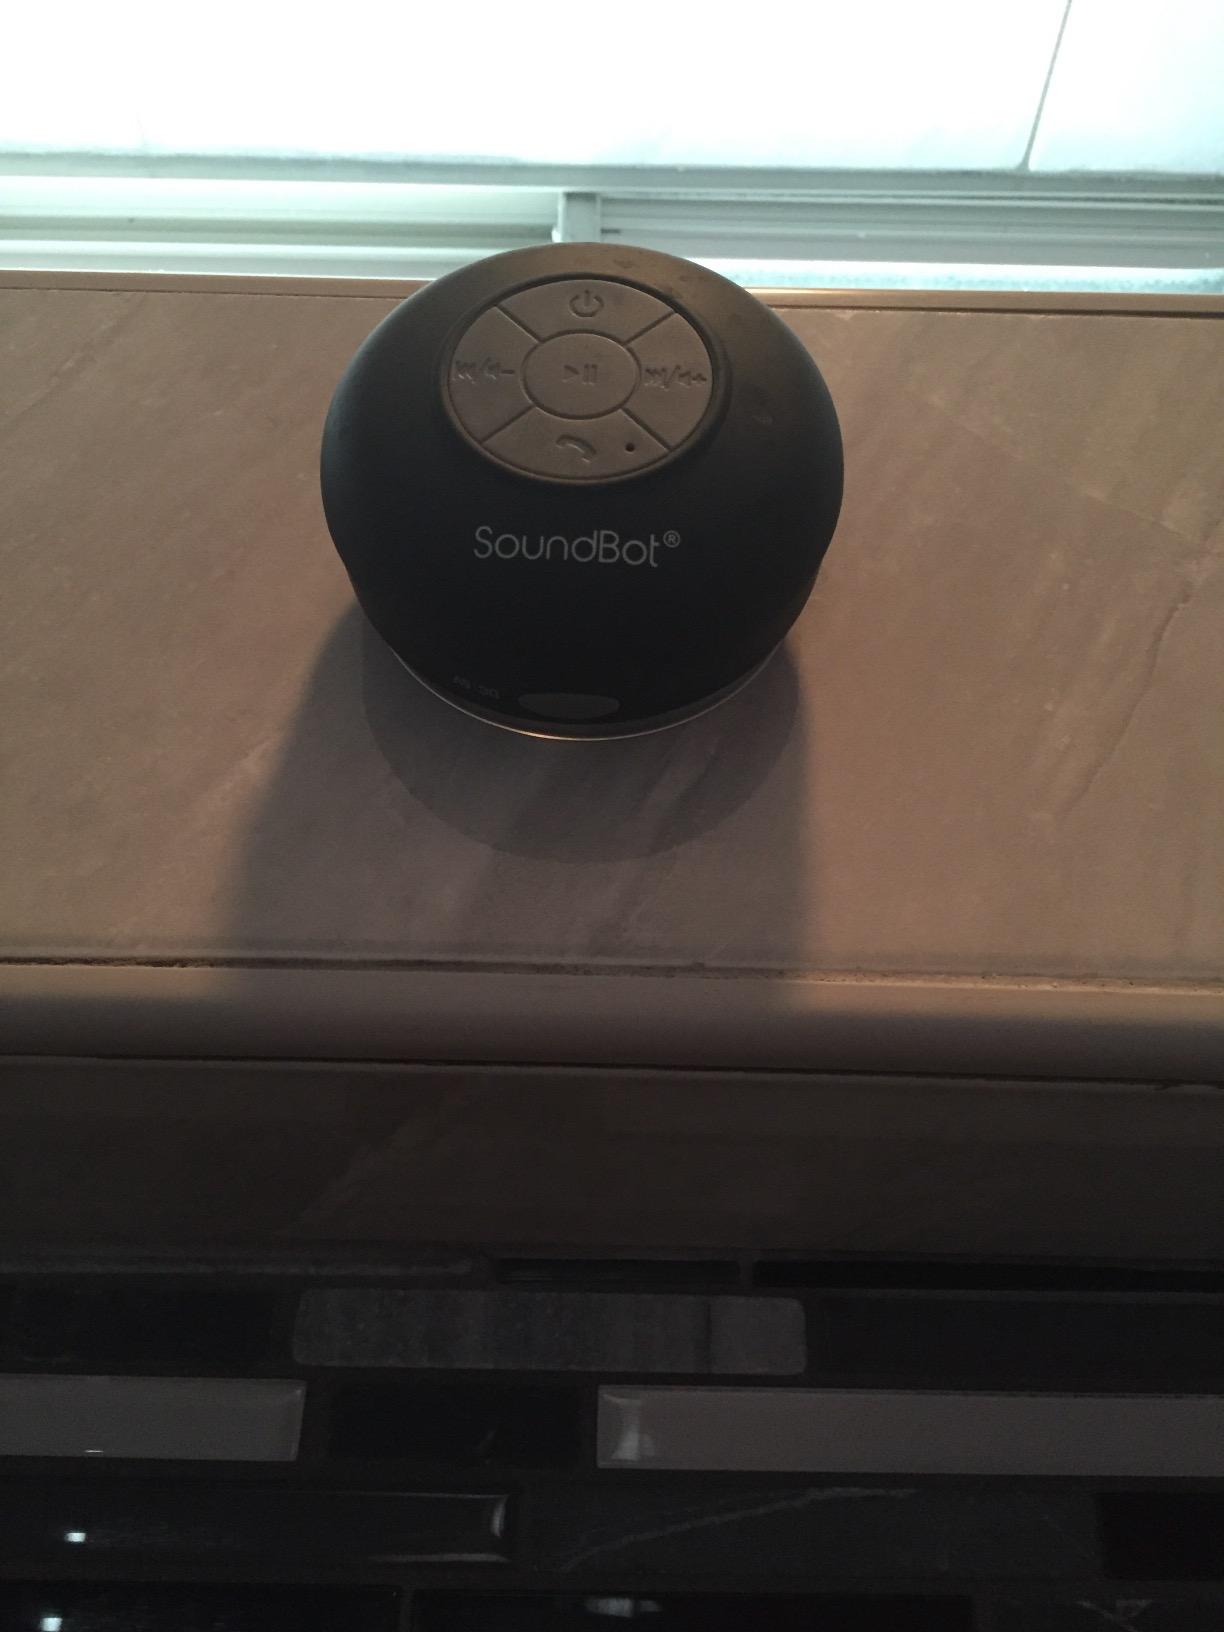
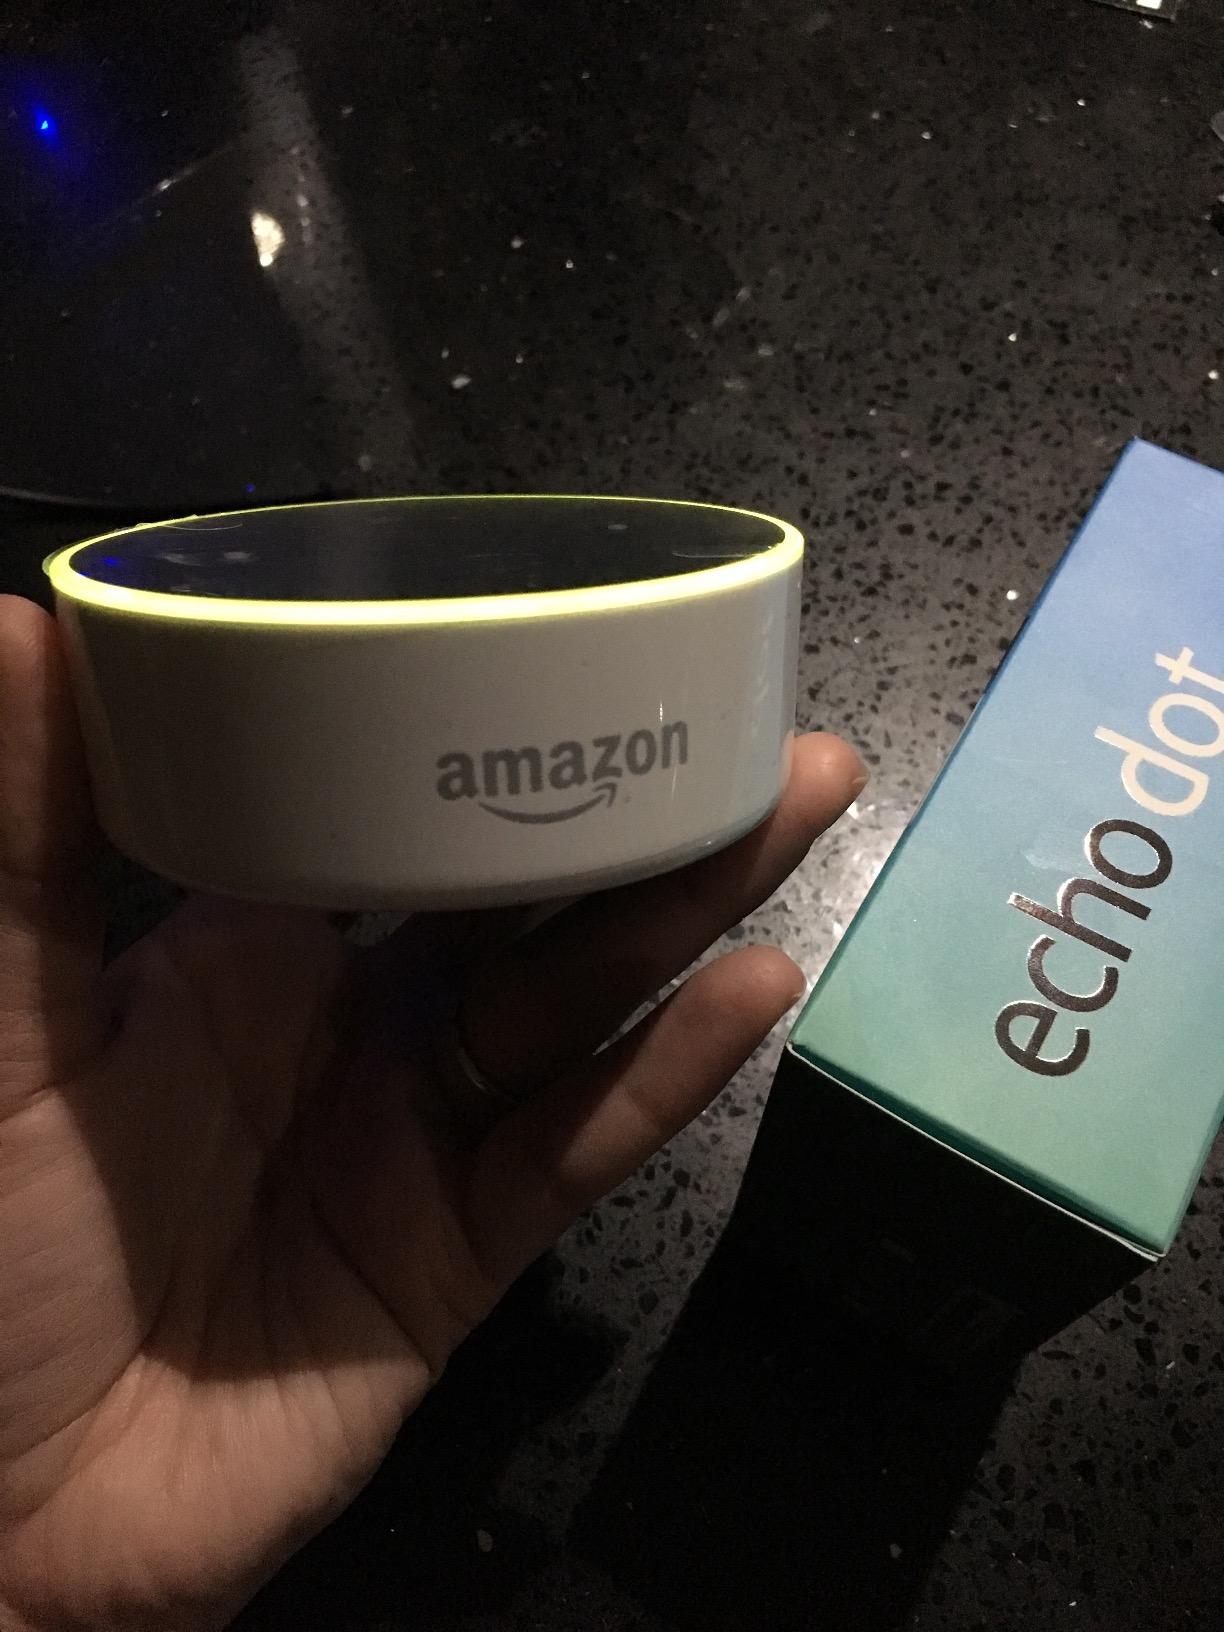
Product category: speaker
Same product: no